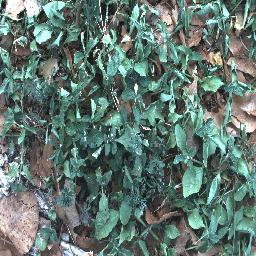
Label: negative